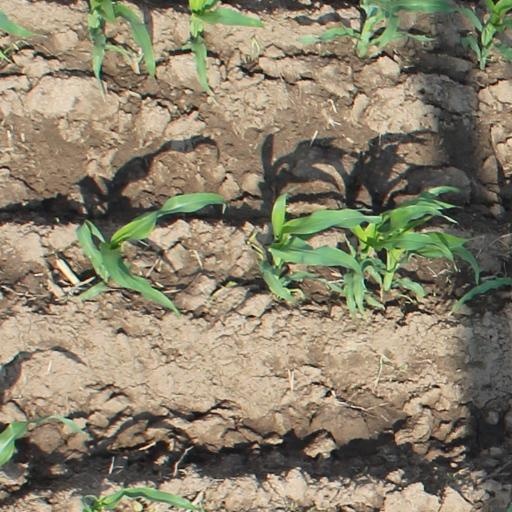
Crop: maize; corn